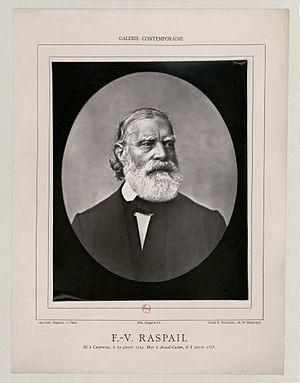
François-Vincent Raspail (1794-1878), chimiste, médecin et homme politique français.
Les Luttes de classes en France est un ouvrage écrit par Karl Marx en 1850 sur le début de la Deuxième République.
Bien que les Trois Glorieuses soient, en grande partie, le fait d'armes de nombreux républicains convaincus, c'est finalement une seconde monarchie constitutionnelle que les libéraux arrivent à instaurer aux dépens des républicains. L'hésitation de 1830 a, en fait, été favorable aux bourgeois libéraux, mieux organisés pour instaurer un nouveau régime et hostiles à une république. Les républicains reprennent alors leur opposition à un régime qu'ils n'approuvent pas.